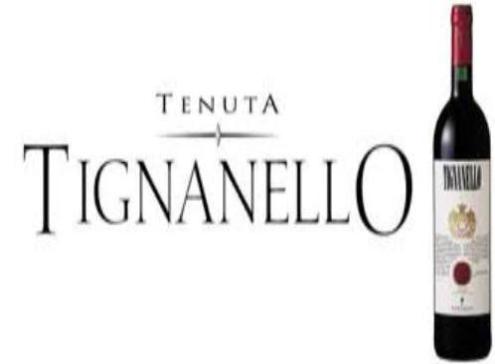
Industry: Food